Cell polarity

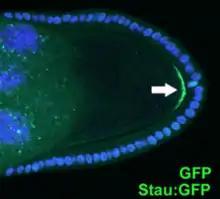
Polarized localization of Staufen protein (white arrow) in "Drosophila" stage 9 oocyte (Stau:GFP, DAPI).

Epithelial cells adhere to one another through tight junctions, desmosomes and adherens junctions, forming sheets of cells that line the surface of the animal body and internal cavities (e.g., digestive tract and circulatory system). These cells have an apical-basal polarity defined by the apical membrane facing the outside surface of the body, or the lumen of internal cavities, and the basolateral membrane oriented away from the lumen. The basolateral membrane refers to both the lateral membrane where cell-cell junctions connect neighboring cells and to the basal membrane where cells are attached to the basement membrane, a thin sheet of extracellular matrix proteins that separates the epithelial sheet from underlying cells and connective tissue. Epithelial cells also exhibit planar cell polarity, in which specialized structures are orientated within the plane of the epithelial sheet. Some examples of planar cell polarity include the scales of fish being oriented in the same direction and similarly the feathers of birds, the fur of mammals, and the cuticular projections (sensory hairs, etc.) on the bodies and appendages of flies and other insects. Computational models have been suggested to simulate how a group of epithelial cells can form a variety of biological morphologies.